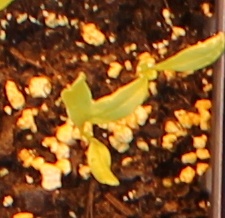
Label: Sugar beet